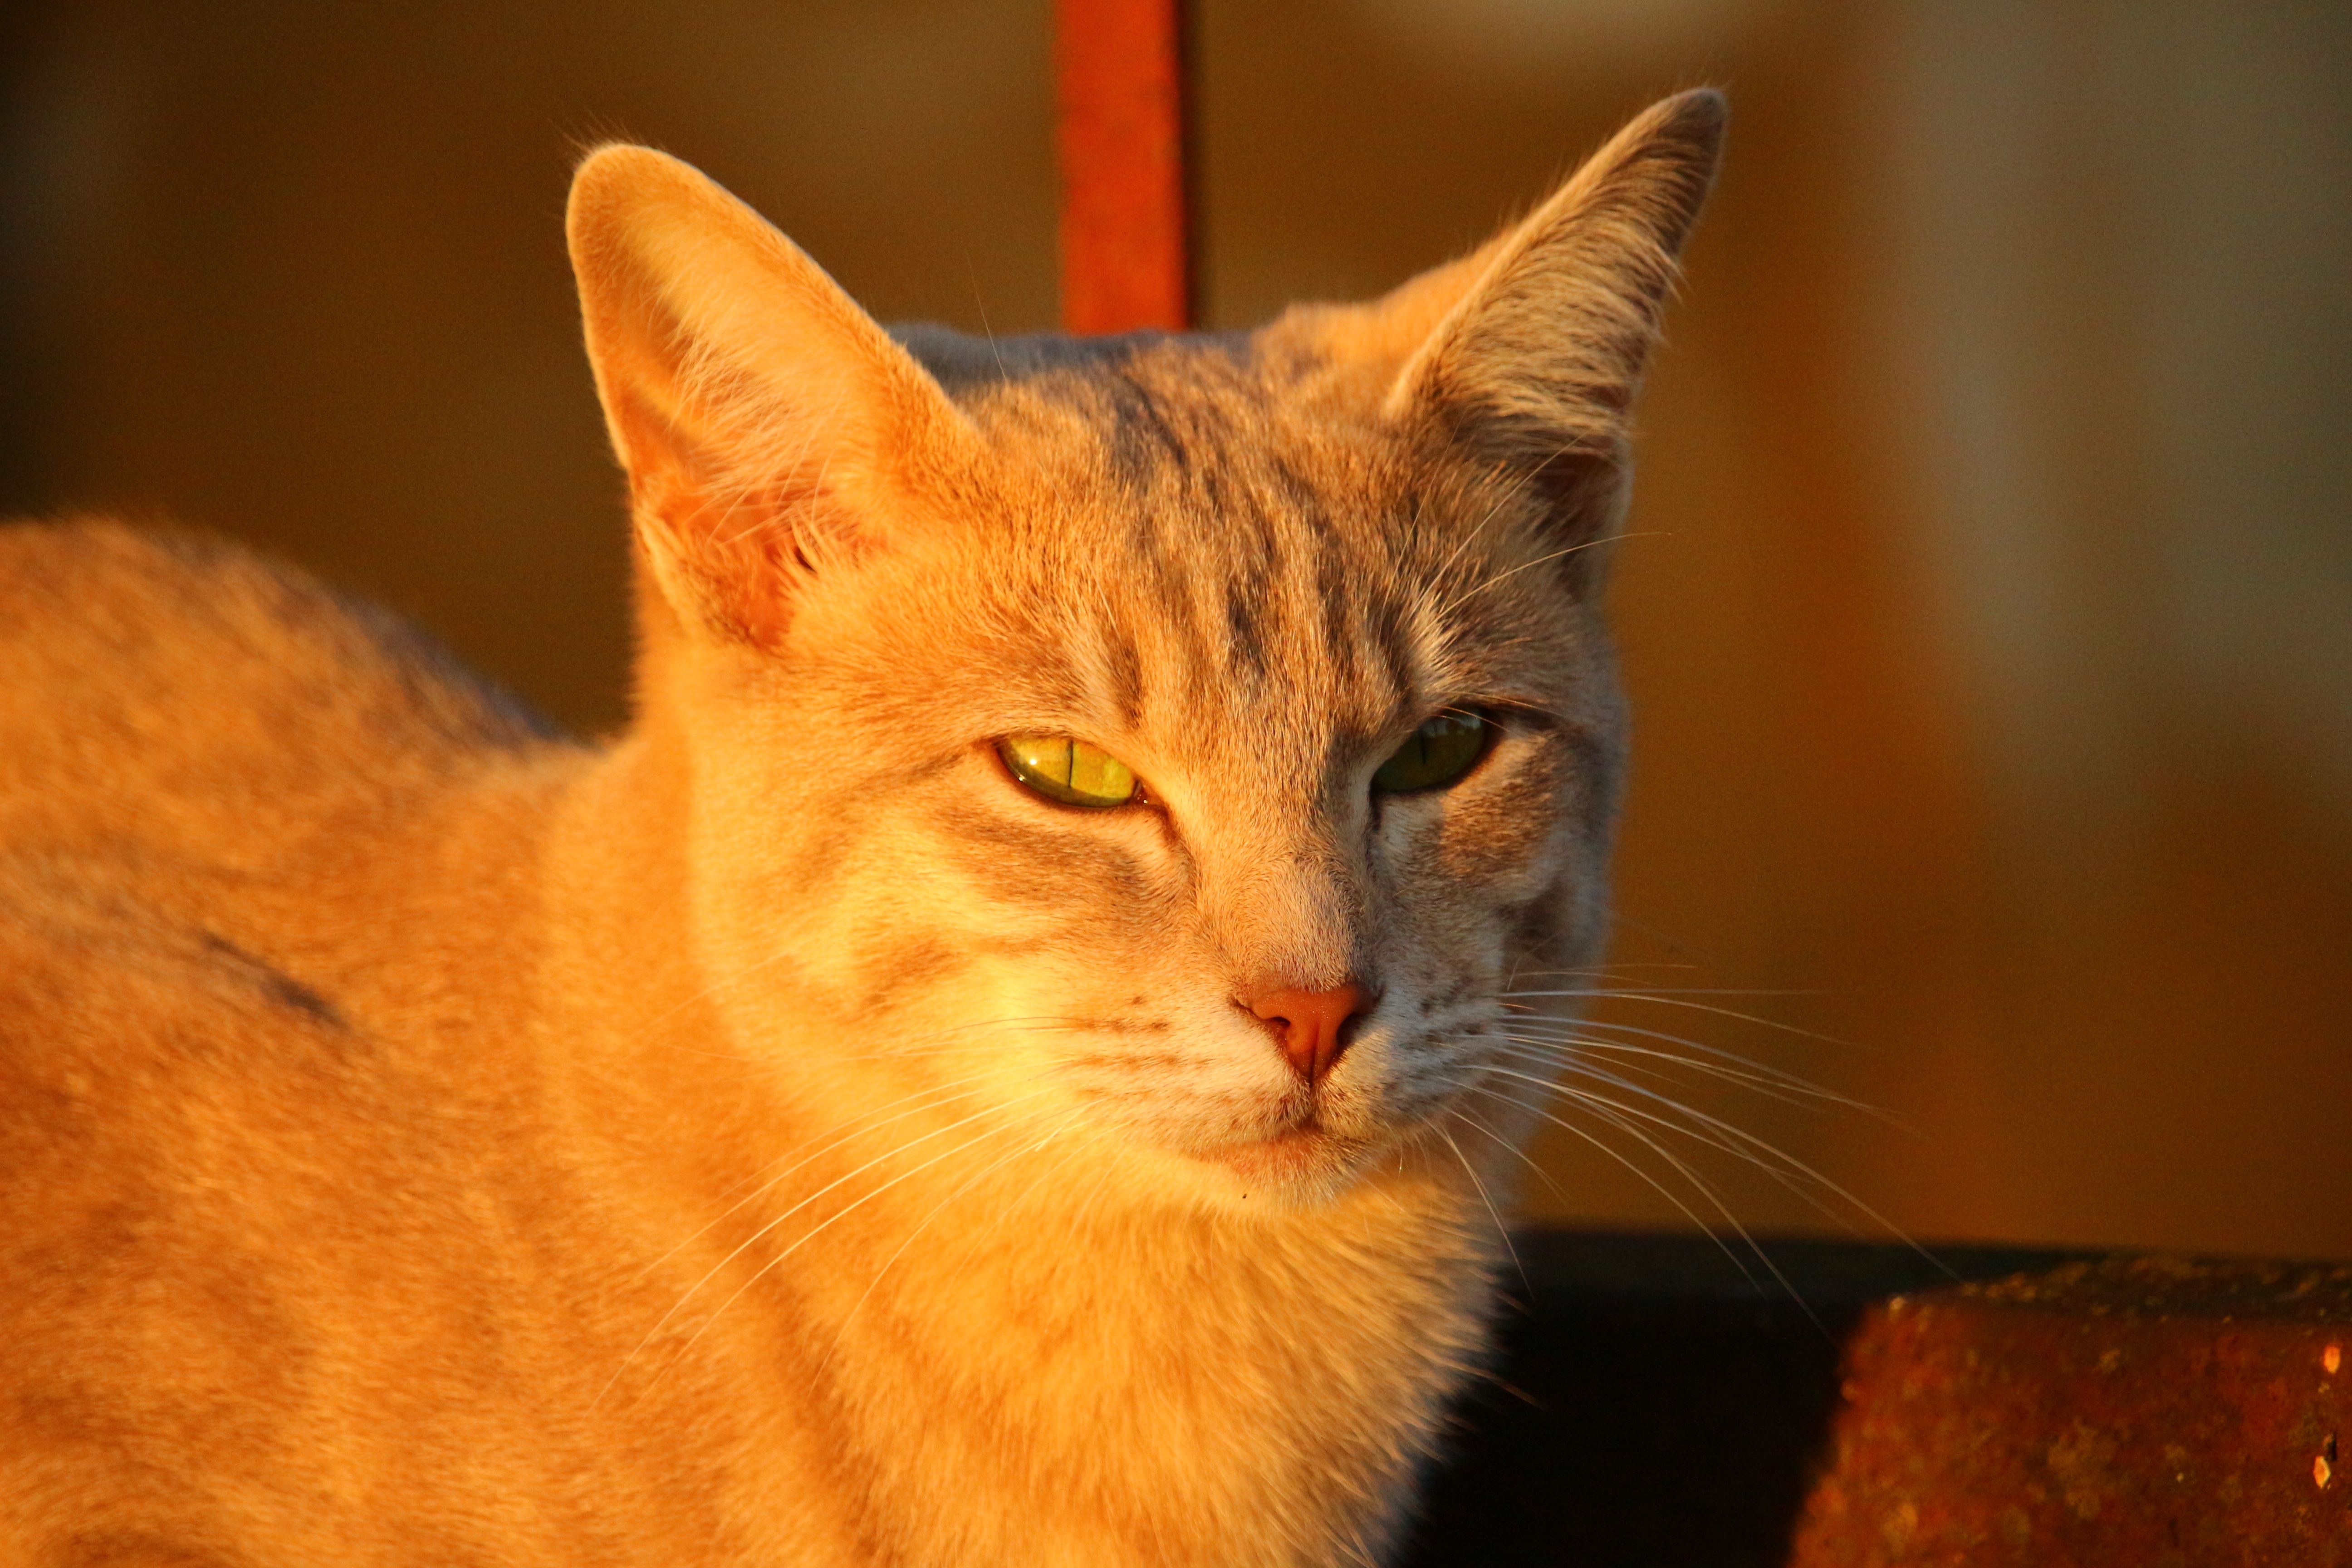
sun, cat, autumn, mammal, fauna, close up, nose, whiskers, vertebrate, stainless, breed cat, cat face, tabby cat, evening light, small to medium sized cats, cat like mammal, domestic short haired cat, rusty spotted cat